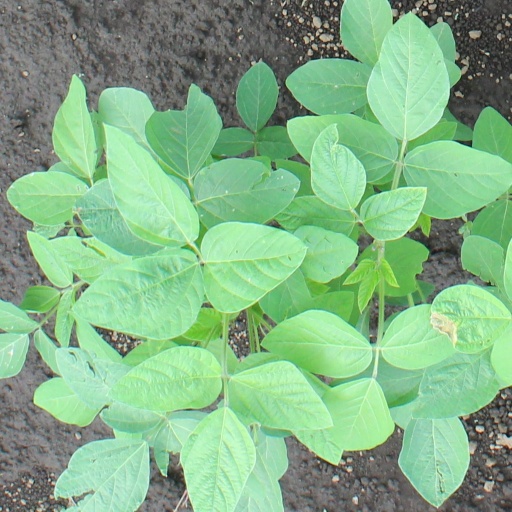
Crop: soybean